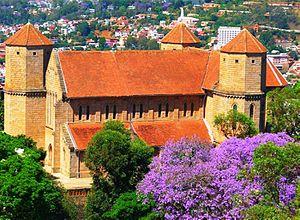
Cathédrale anglicane d'Antananarivo, Madagascar
La cathédrale Saint-Laurent est la première cathédrale construite par l'Église anglicane à Madagascar. Située dans la haute-ville d'Antananarivo, elle a été bâtie sur la colline d'Ambohimanoro, près de la place d'Andohalo. C'est actuellement la cathédrale du diocèse anglican d'Antananarivo. Elle a été classée parmi le patrimoine historique du pays.
Une cathédrale est, à l'origine, une église où se trouve le siège de l'évêque ayant la charge d'un diocèse. La cathédrale est en usage dans l'Église catholique, l'Église orthodoxe, l'Église anglicane.